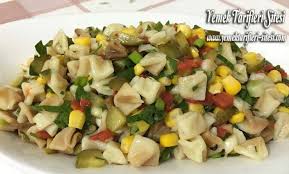
Yemek: manti